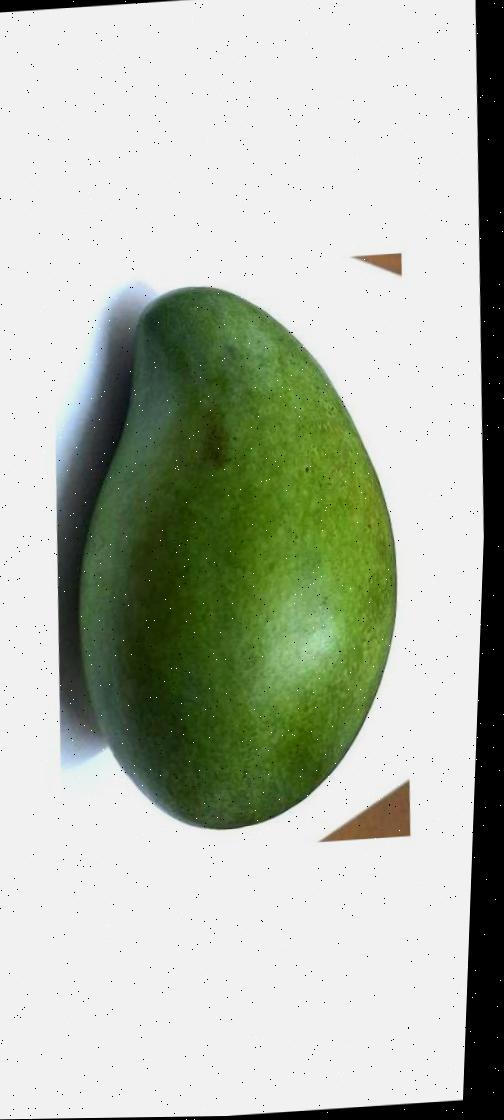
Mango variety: Rupali